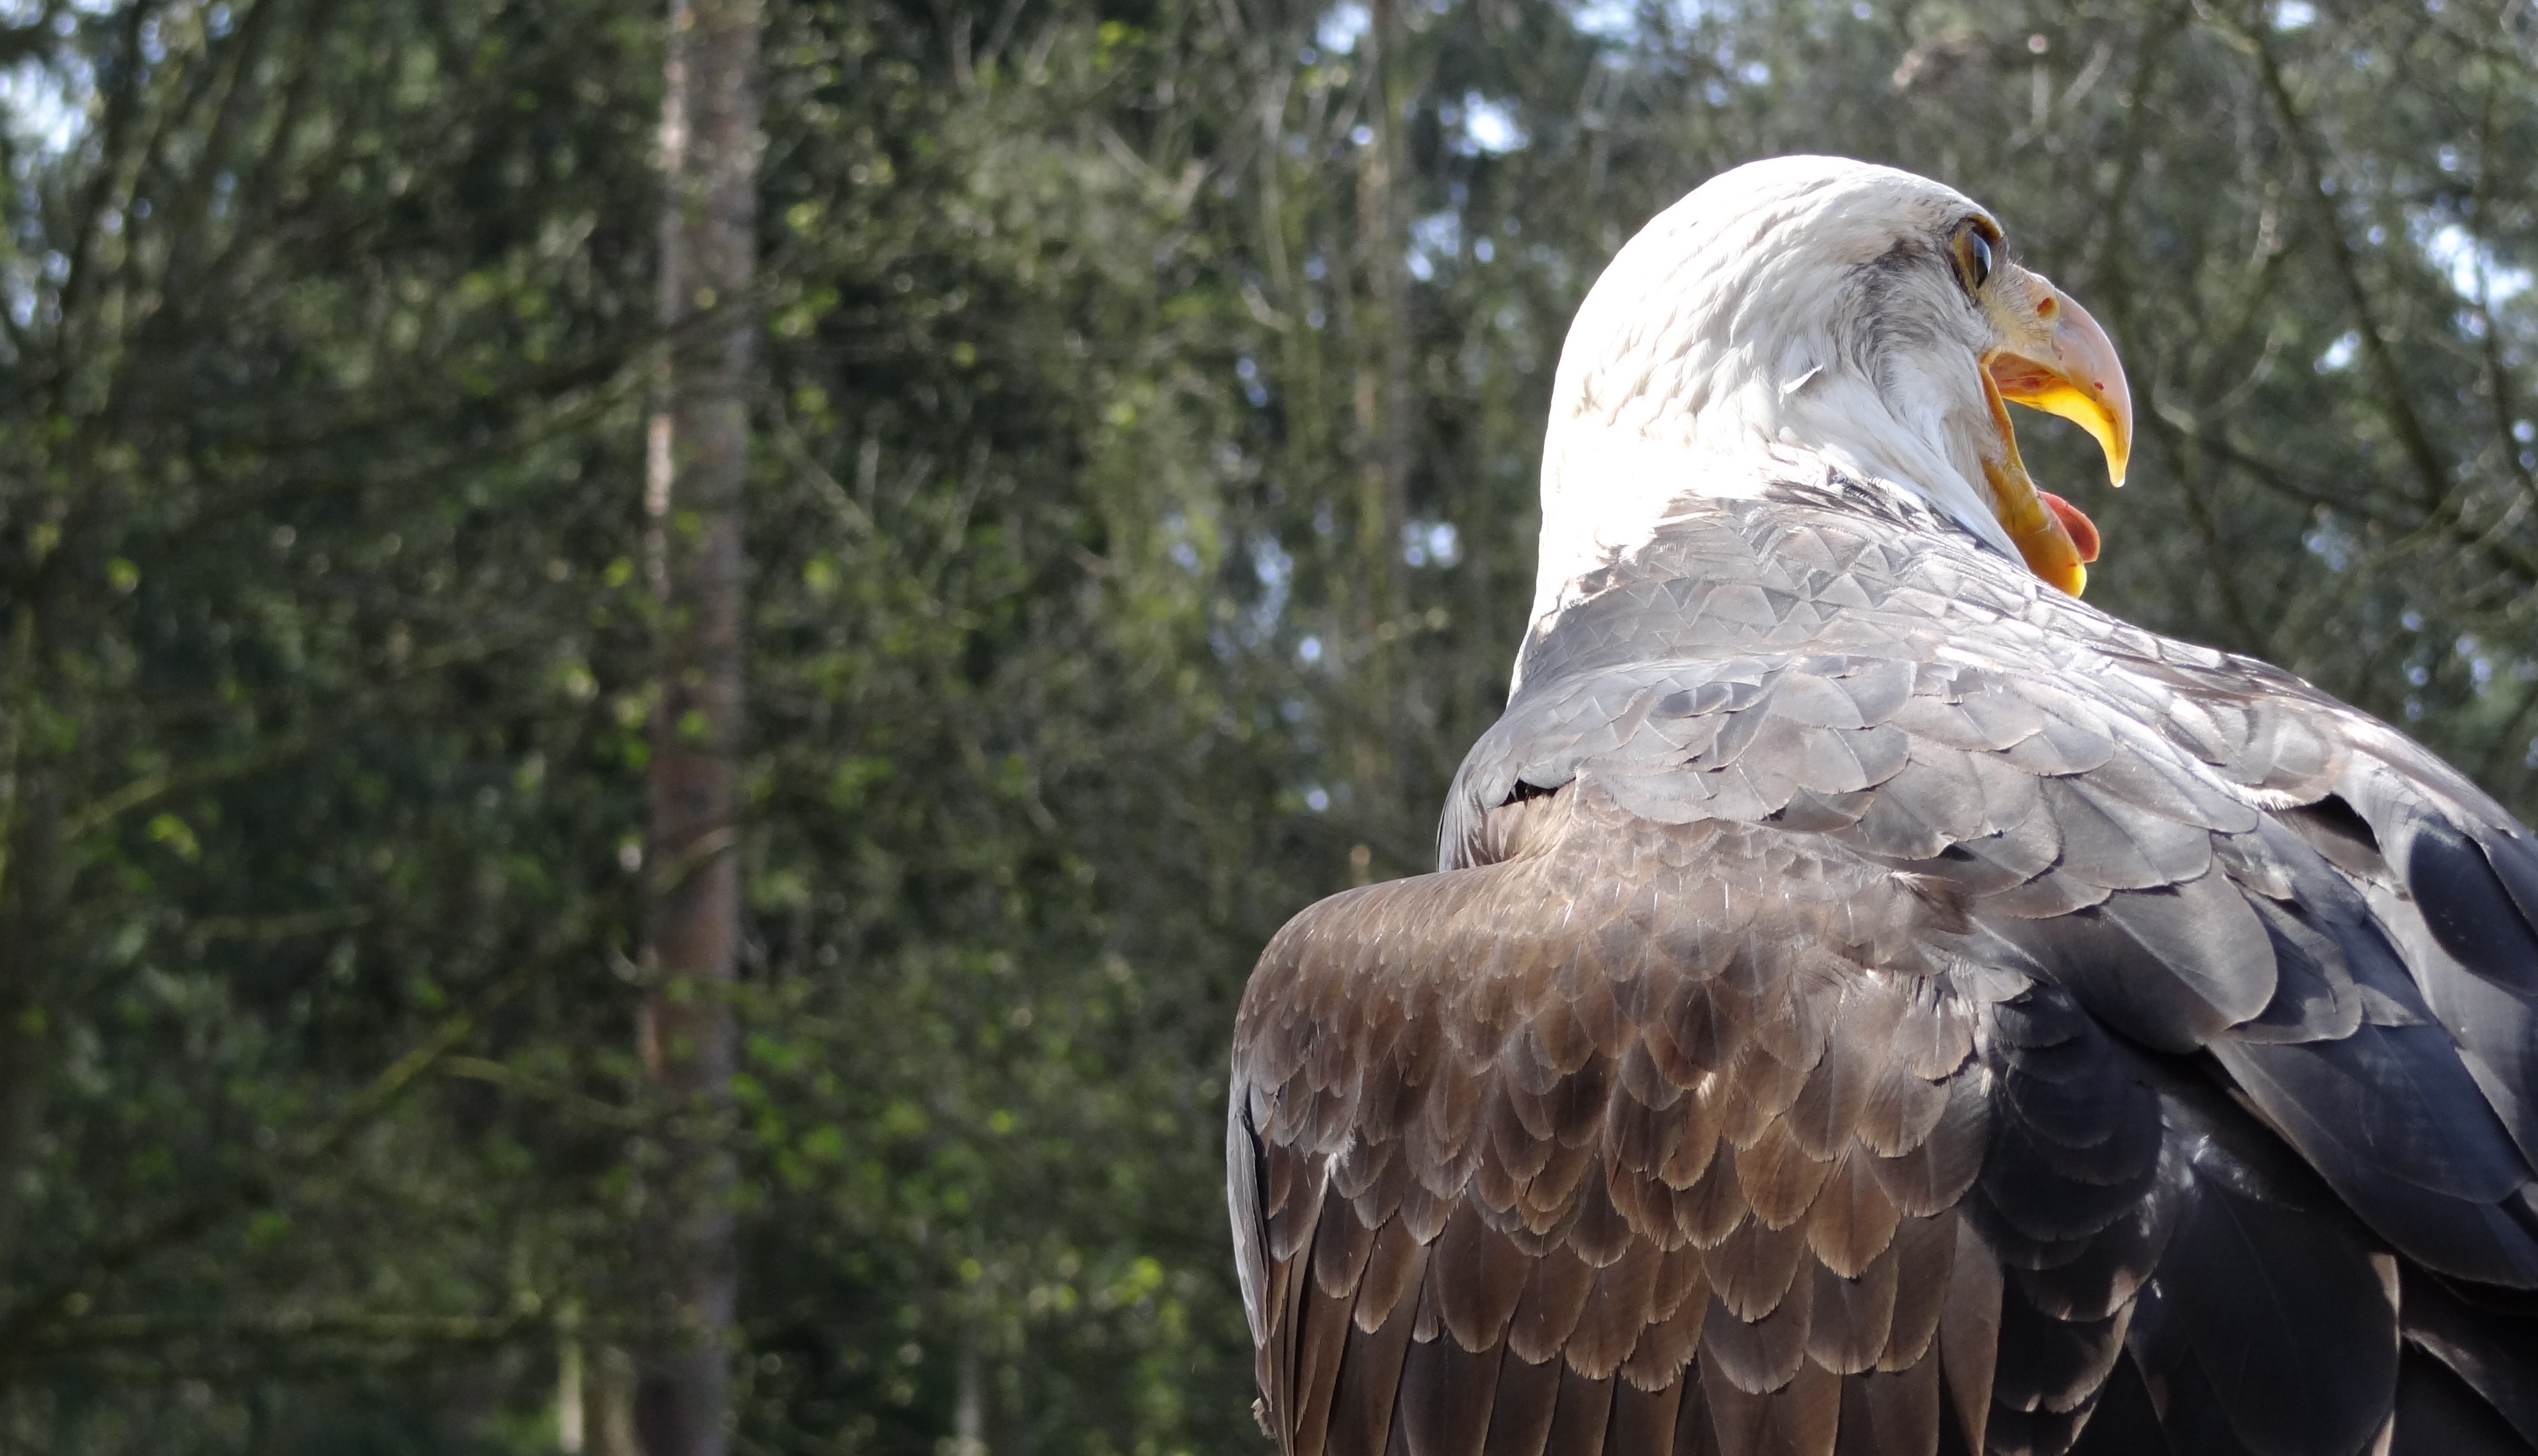
forest, bird, wildlife, beak, usa, eagle, fauna, raptor, bird of prey, bald eagle, vertebrate, adler, heraldic animal, bald eagles